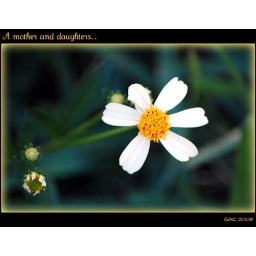
This flower was all alone growing in the grass near the lake.......